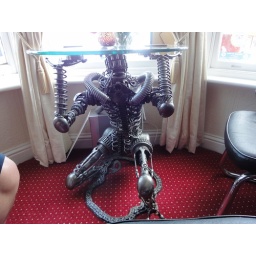
This is one of two tables they had in the lounge with a glass top